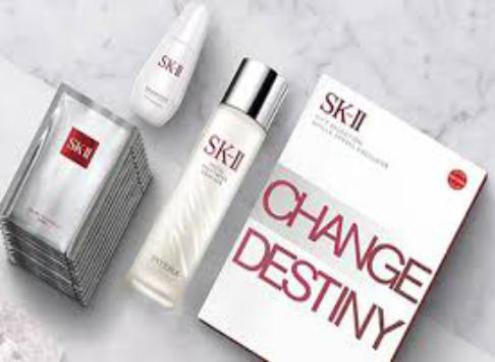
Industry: Necessities